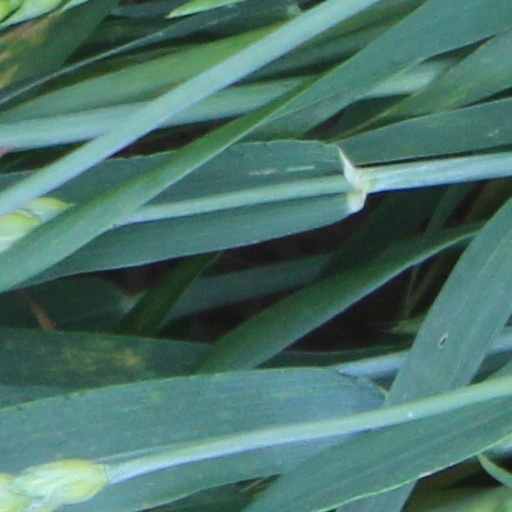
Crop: wheat